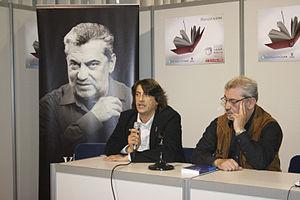
Saša Milenić est un homme politique serbe. Il est vice-président du mouvement Ensemble pour la Šumadija et député à l'Assemblée nationale de la République de Serbie.
Vidosav Stevanovic, né le 27 juin 1942 à Cvetojevac près de Kragujevac, Serbie, est un écrivain et dramaturge serbe.